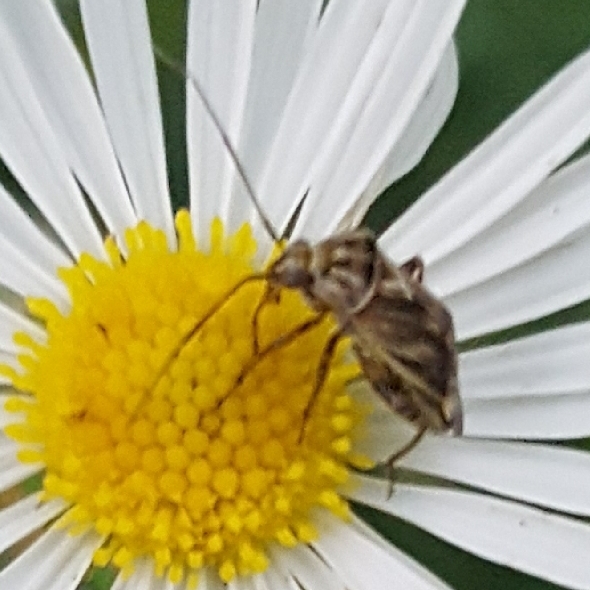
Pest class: lygus_bug